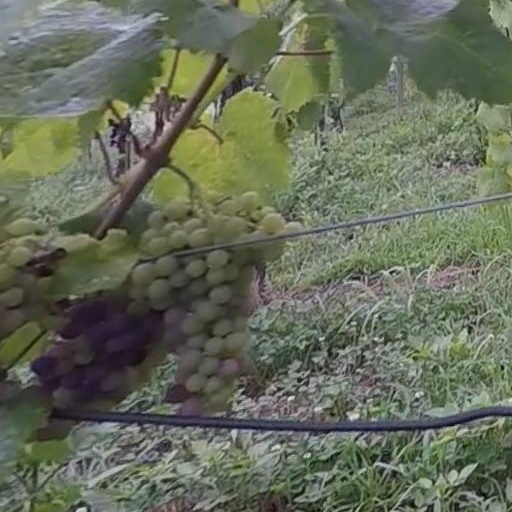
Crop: grape